Kees van Dongen

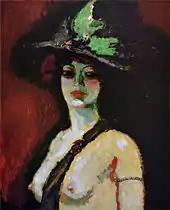
"Woman with Large Hat (Femme au grand chapeau)", 1906, oil on canvas,

In 1897, Van Dongen lived in Paris for several months, where there was a large emigre community. In December 1899, he returned from Rotterdam to Paris, where Preitinger had moved before him and found work.